Caroline Townshend

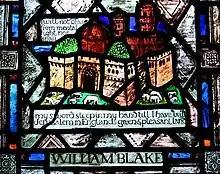
Part of a stained glass window by Townshend at St Chad's Church, Bensham, Gateshead.

Caroline Charlotte Townshend (1878–1944) was a British stained glass artist of the Arts and Crafts Movement. She trained at Slade School of Fine Art and Central School of Arts and Crafts before becoming a pupil of Christopher Whall. She designed and made many stained glass windows, particularly for churches and cathedrals and set up the stained glass firm of Townshend and Howson in 1920 with her student and apprentice, Joan Howson. They used a dual signature for their completed works.